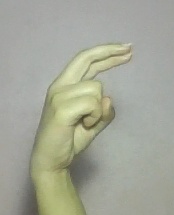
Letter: zay